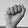
ASL letter: A